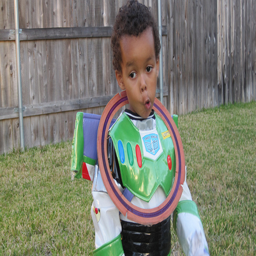
A young boy wearing a Buzz Light Year costume.
a little boy dressed like buzz lightyear and wearing a frisbee around his neck
A boy in a Buzz Light Year Costume with a frisbee around his neck.
a boy is wearing a flying disk around his neck
A little boy in a costume standing in the grass.